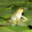
Label: frog